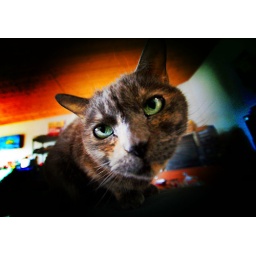
Nothing's more interesting to a cat than a paper bag...even if there's a camera with a wide angle lens in it.